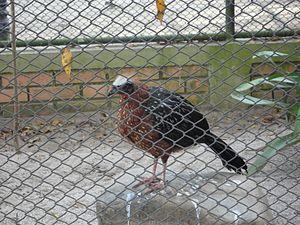
La Pénélope à poitrine rousse est une espèce d'oiseau de la famille des Cracidae.